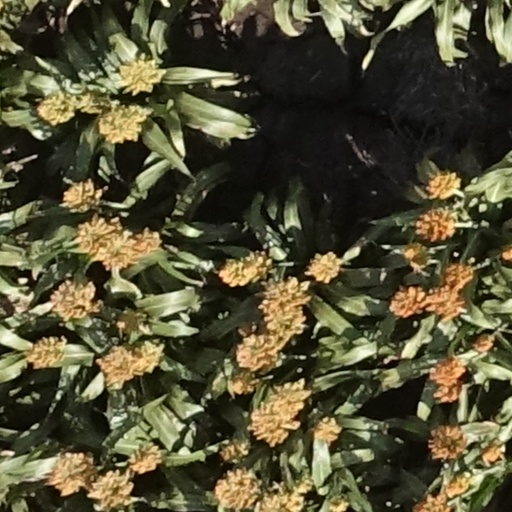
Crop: sorghum